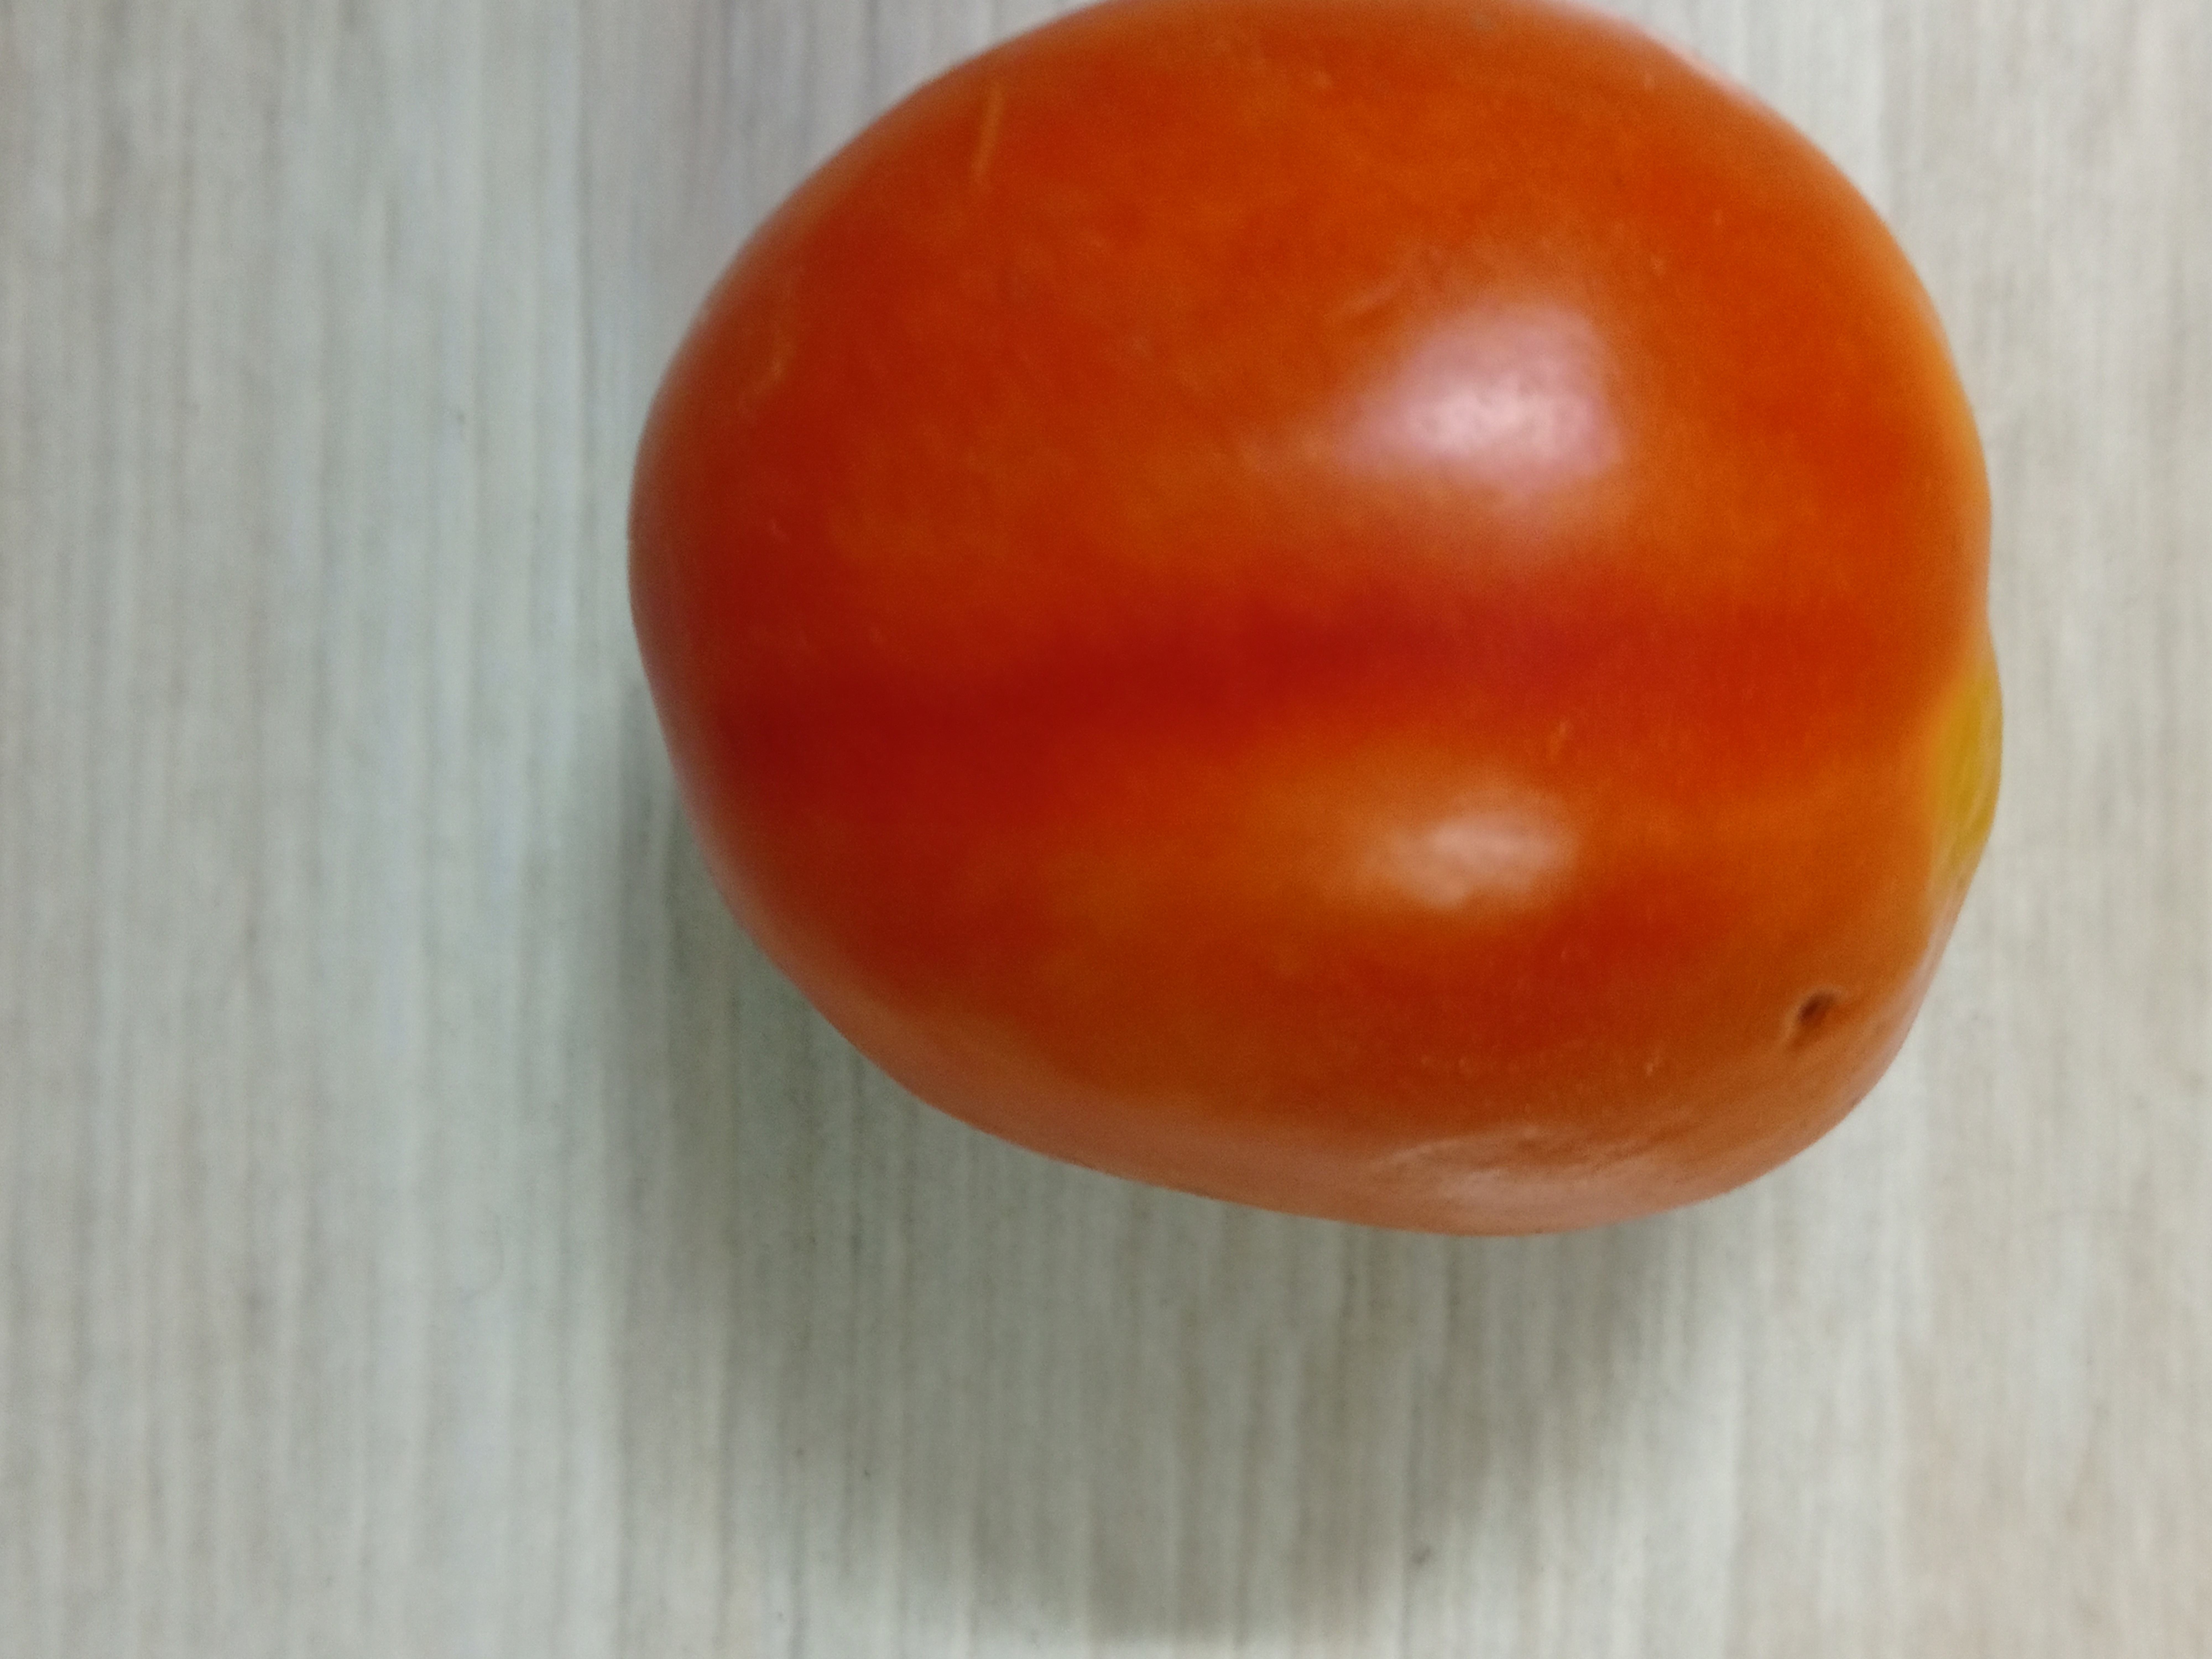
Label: Fresh